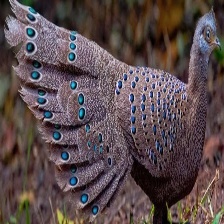
Species: BORNEAN PHEASANT
Scientific name: POLYPLECTRON SCHLEIERMACHERI